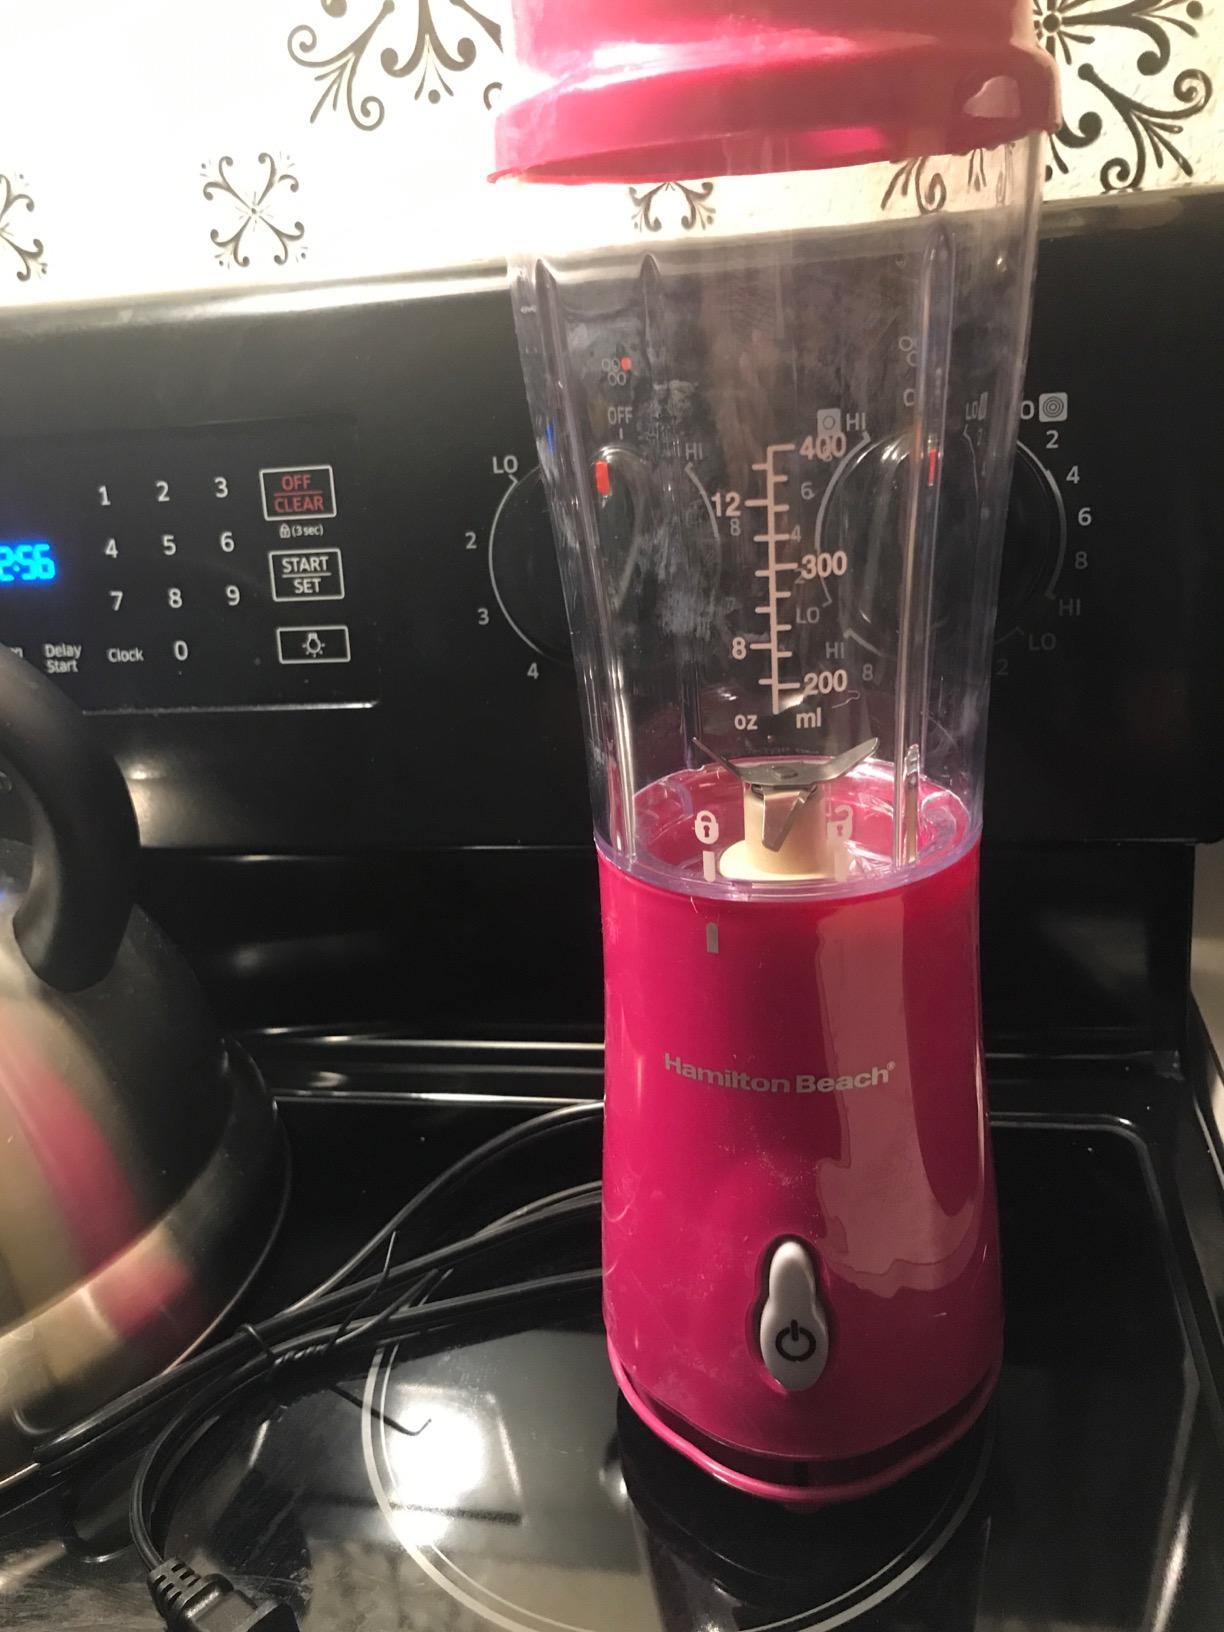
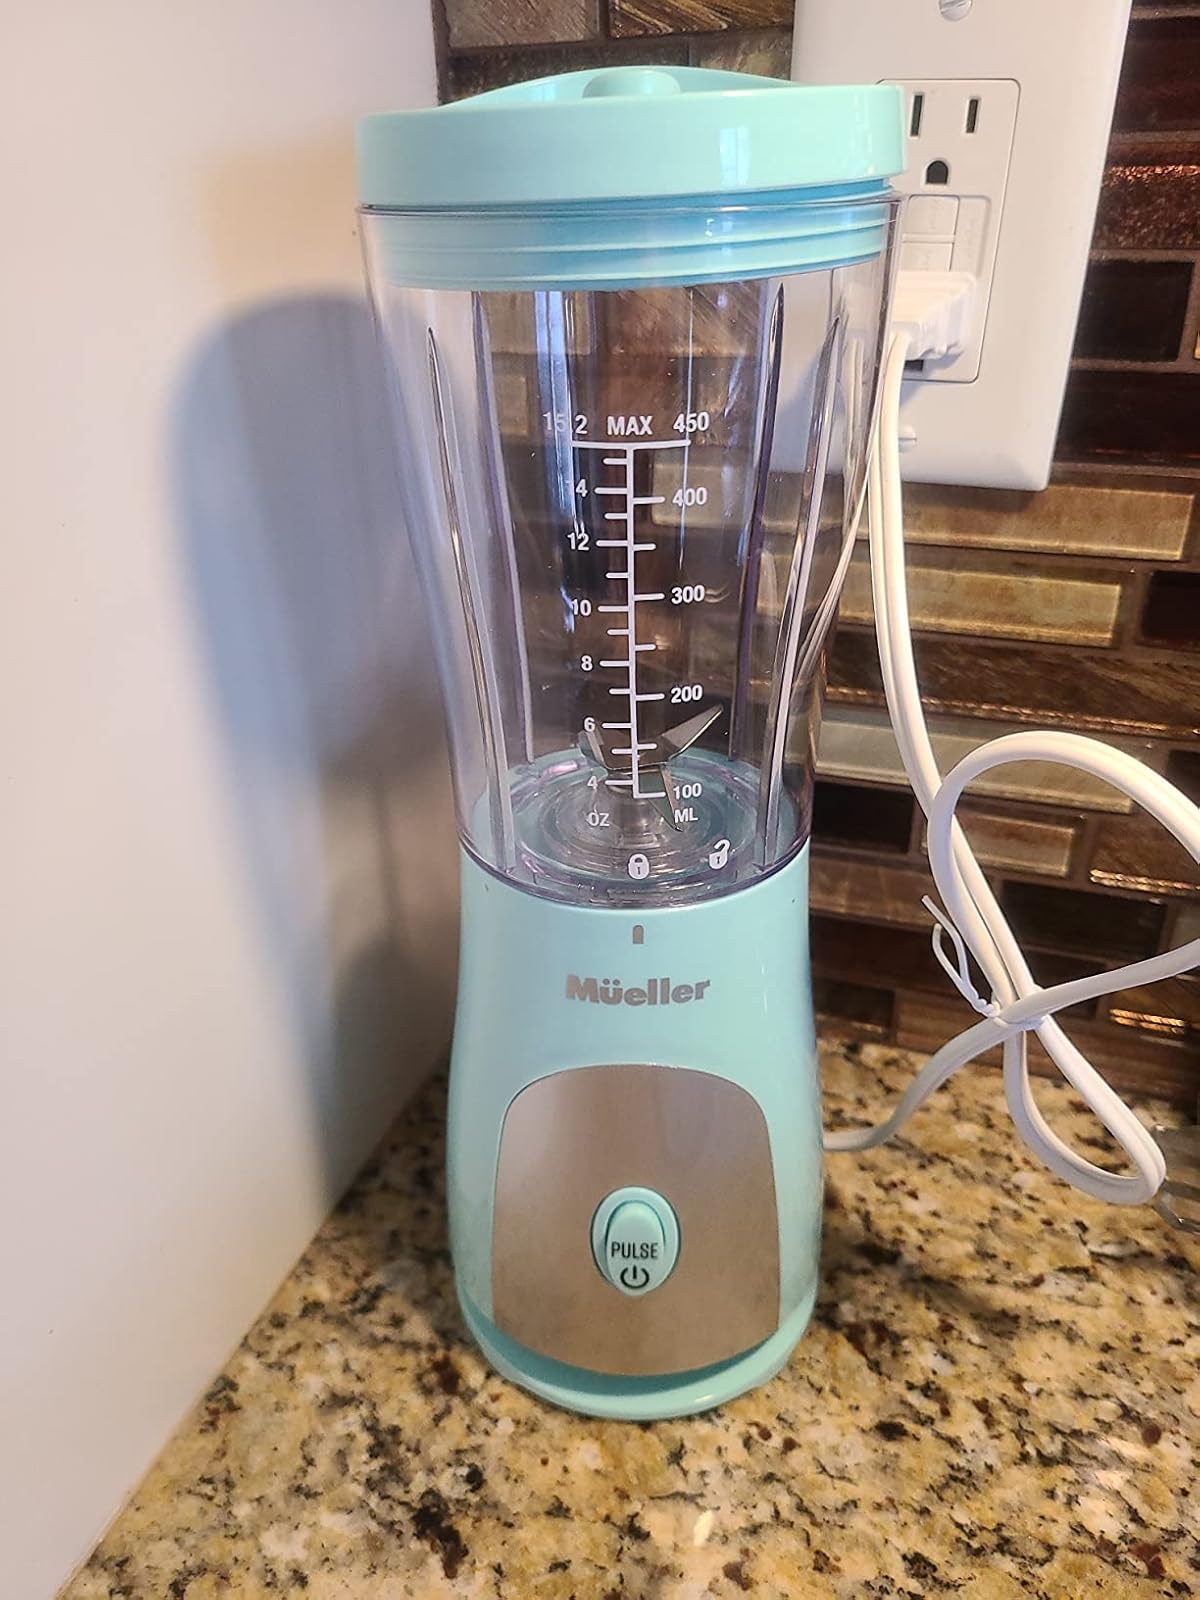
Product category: items_blender
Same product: no